Curtiss P-40 Warhawk variants

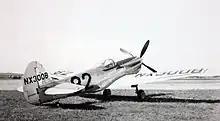
The second XP-40Q. This aircraft was sold to Joe Ziegler, who flew it in air races as "Race 82". The aircraft was destroyed in the 1947 Thompson Trophy.

P-40N-5, 1,100 aircraft with a revised cockpit canopy, 6 wing-mounted MGs, and wing racks for bombs or drop tanks.